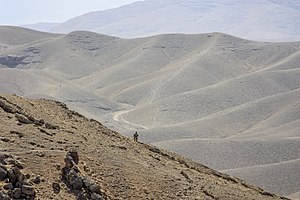
Oruzgan (provins)
Soldat spejder over bjergområde i Oruzgan
Oruzgan er en af Afghanistans 34 provinser. Den ligger centralt i landet. Administrationscenteret er Tarin Kowt. 28. marts 2004 blev den nye Daikondi-provins skilt ud af den nordlige del af provinsen. Kortet viser de tidligere grænser.